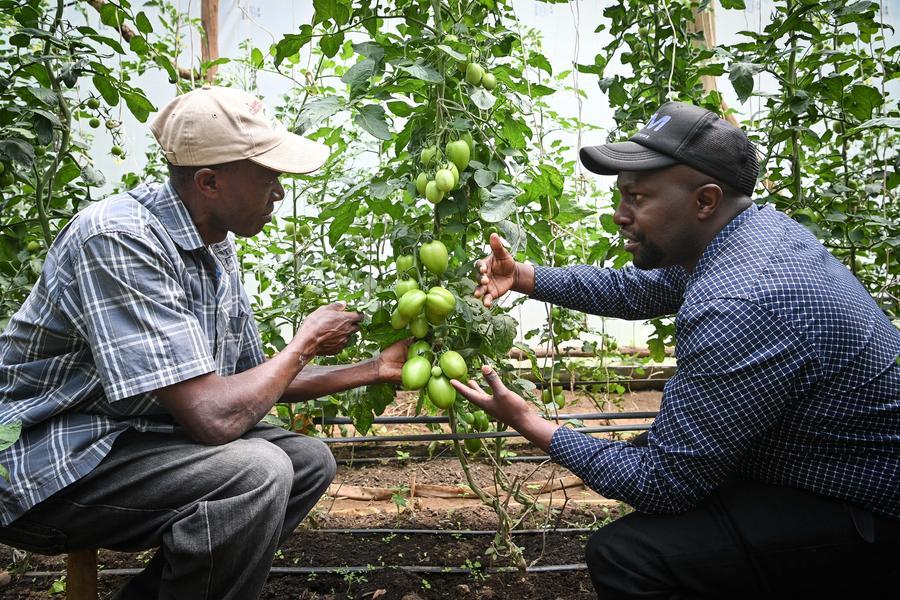
Shamba la hoho, wakulima wawili wakiwa wameshikilia hoho mbichi ambazo bado hazijaiva. Hutumia hoho hizo kwa ajili ya matumizi mbalimbali ikiwemo kama zao la biashara kwa ajili ya kujipatia kipato.